Longaniza
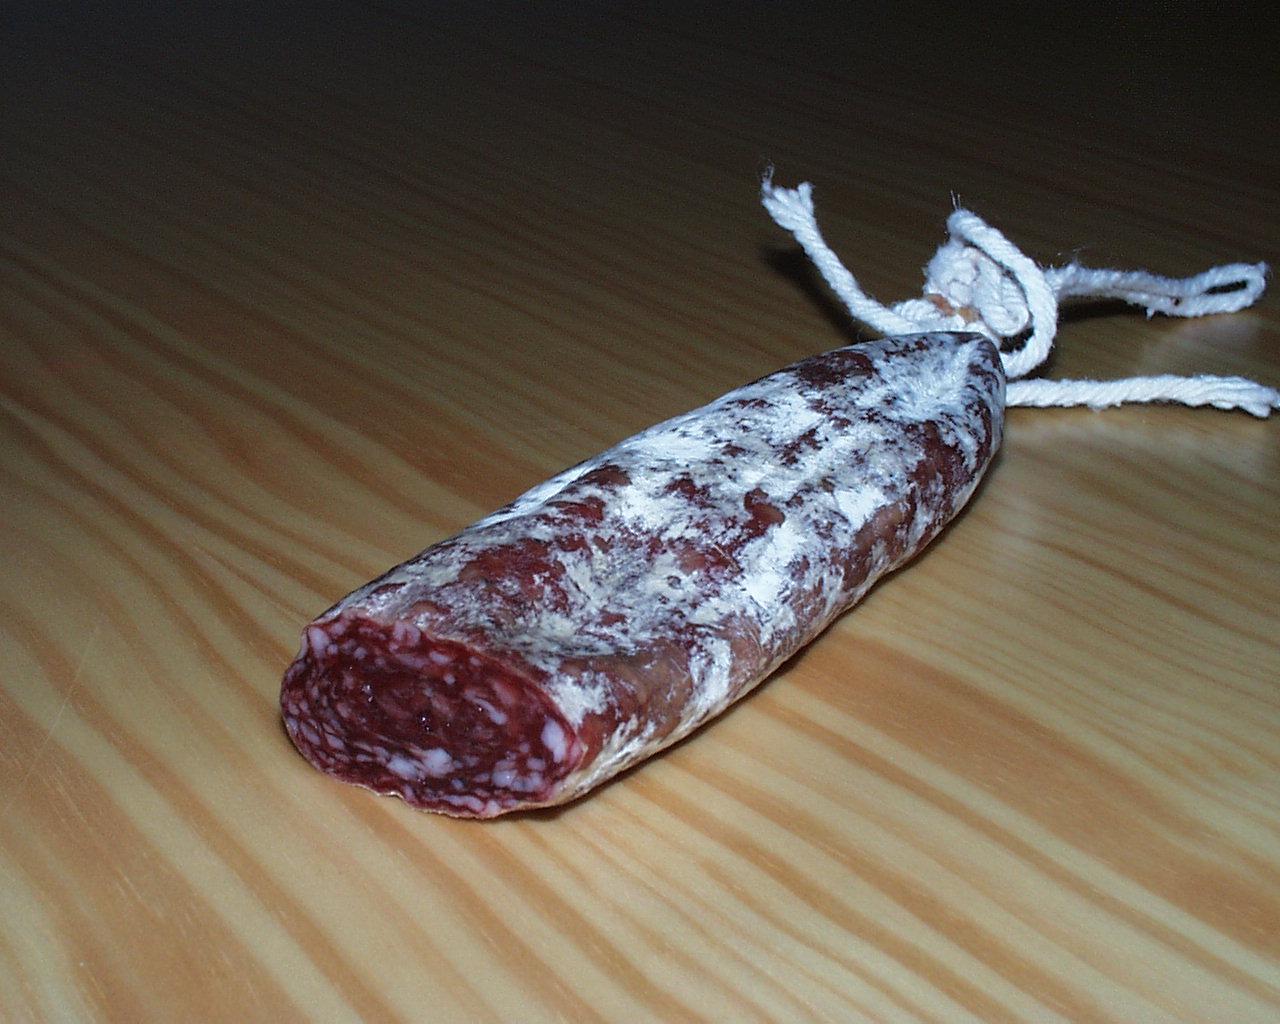
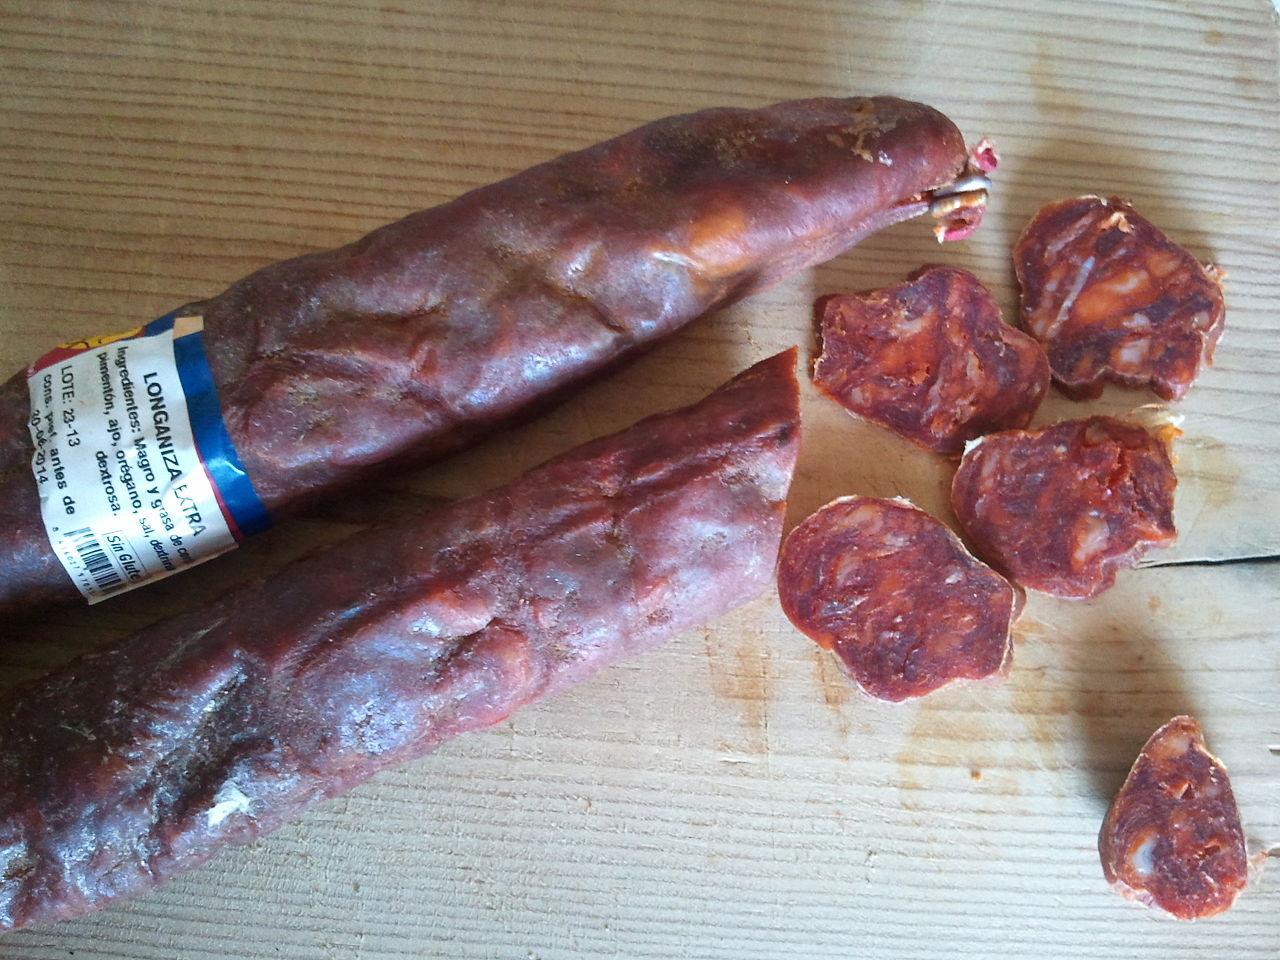
Also known as:
an - Aragonese: Lenguaniza
bcl - Central Bikol: Longaniza
ca - Catalan: Llonganissa
es - Spanish: Longaniza
eu - Basque: Lukainka
jv - Javanese: Longaniza
ko - Korean: 롱가니사
Category: meat (pork sausage)
Cuisine: Spanish
Associated cuisines: Spanish
Area: Spain, Argentina, Uruguay, Puerto Rico, Dominican Republic, El Salvador, Guatemala, Mexico, Chile
Countries: Spain, Argentina, Uruguay, Puerto Rico, Dominican Republic, El Salvador, Guatemala, Mexico, Chile
Region: Caribbean, Central America, Southern Europe, South America,
This sausage is similar to salchichón, though thinner; both differ from chorizo in that black pepper is used for them instead of paprika and may have different spices in them like nutmeg.